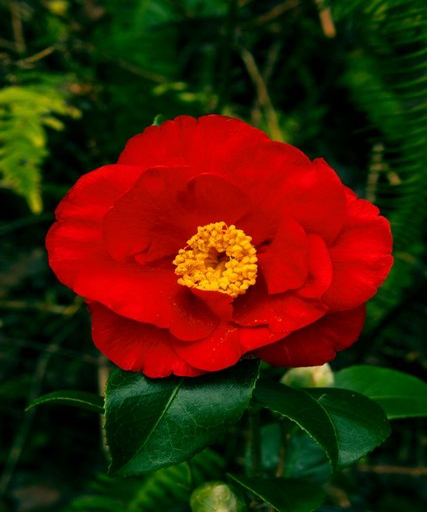
a city , a rich red variety with golden stamens .